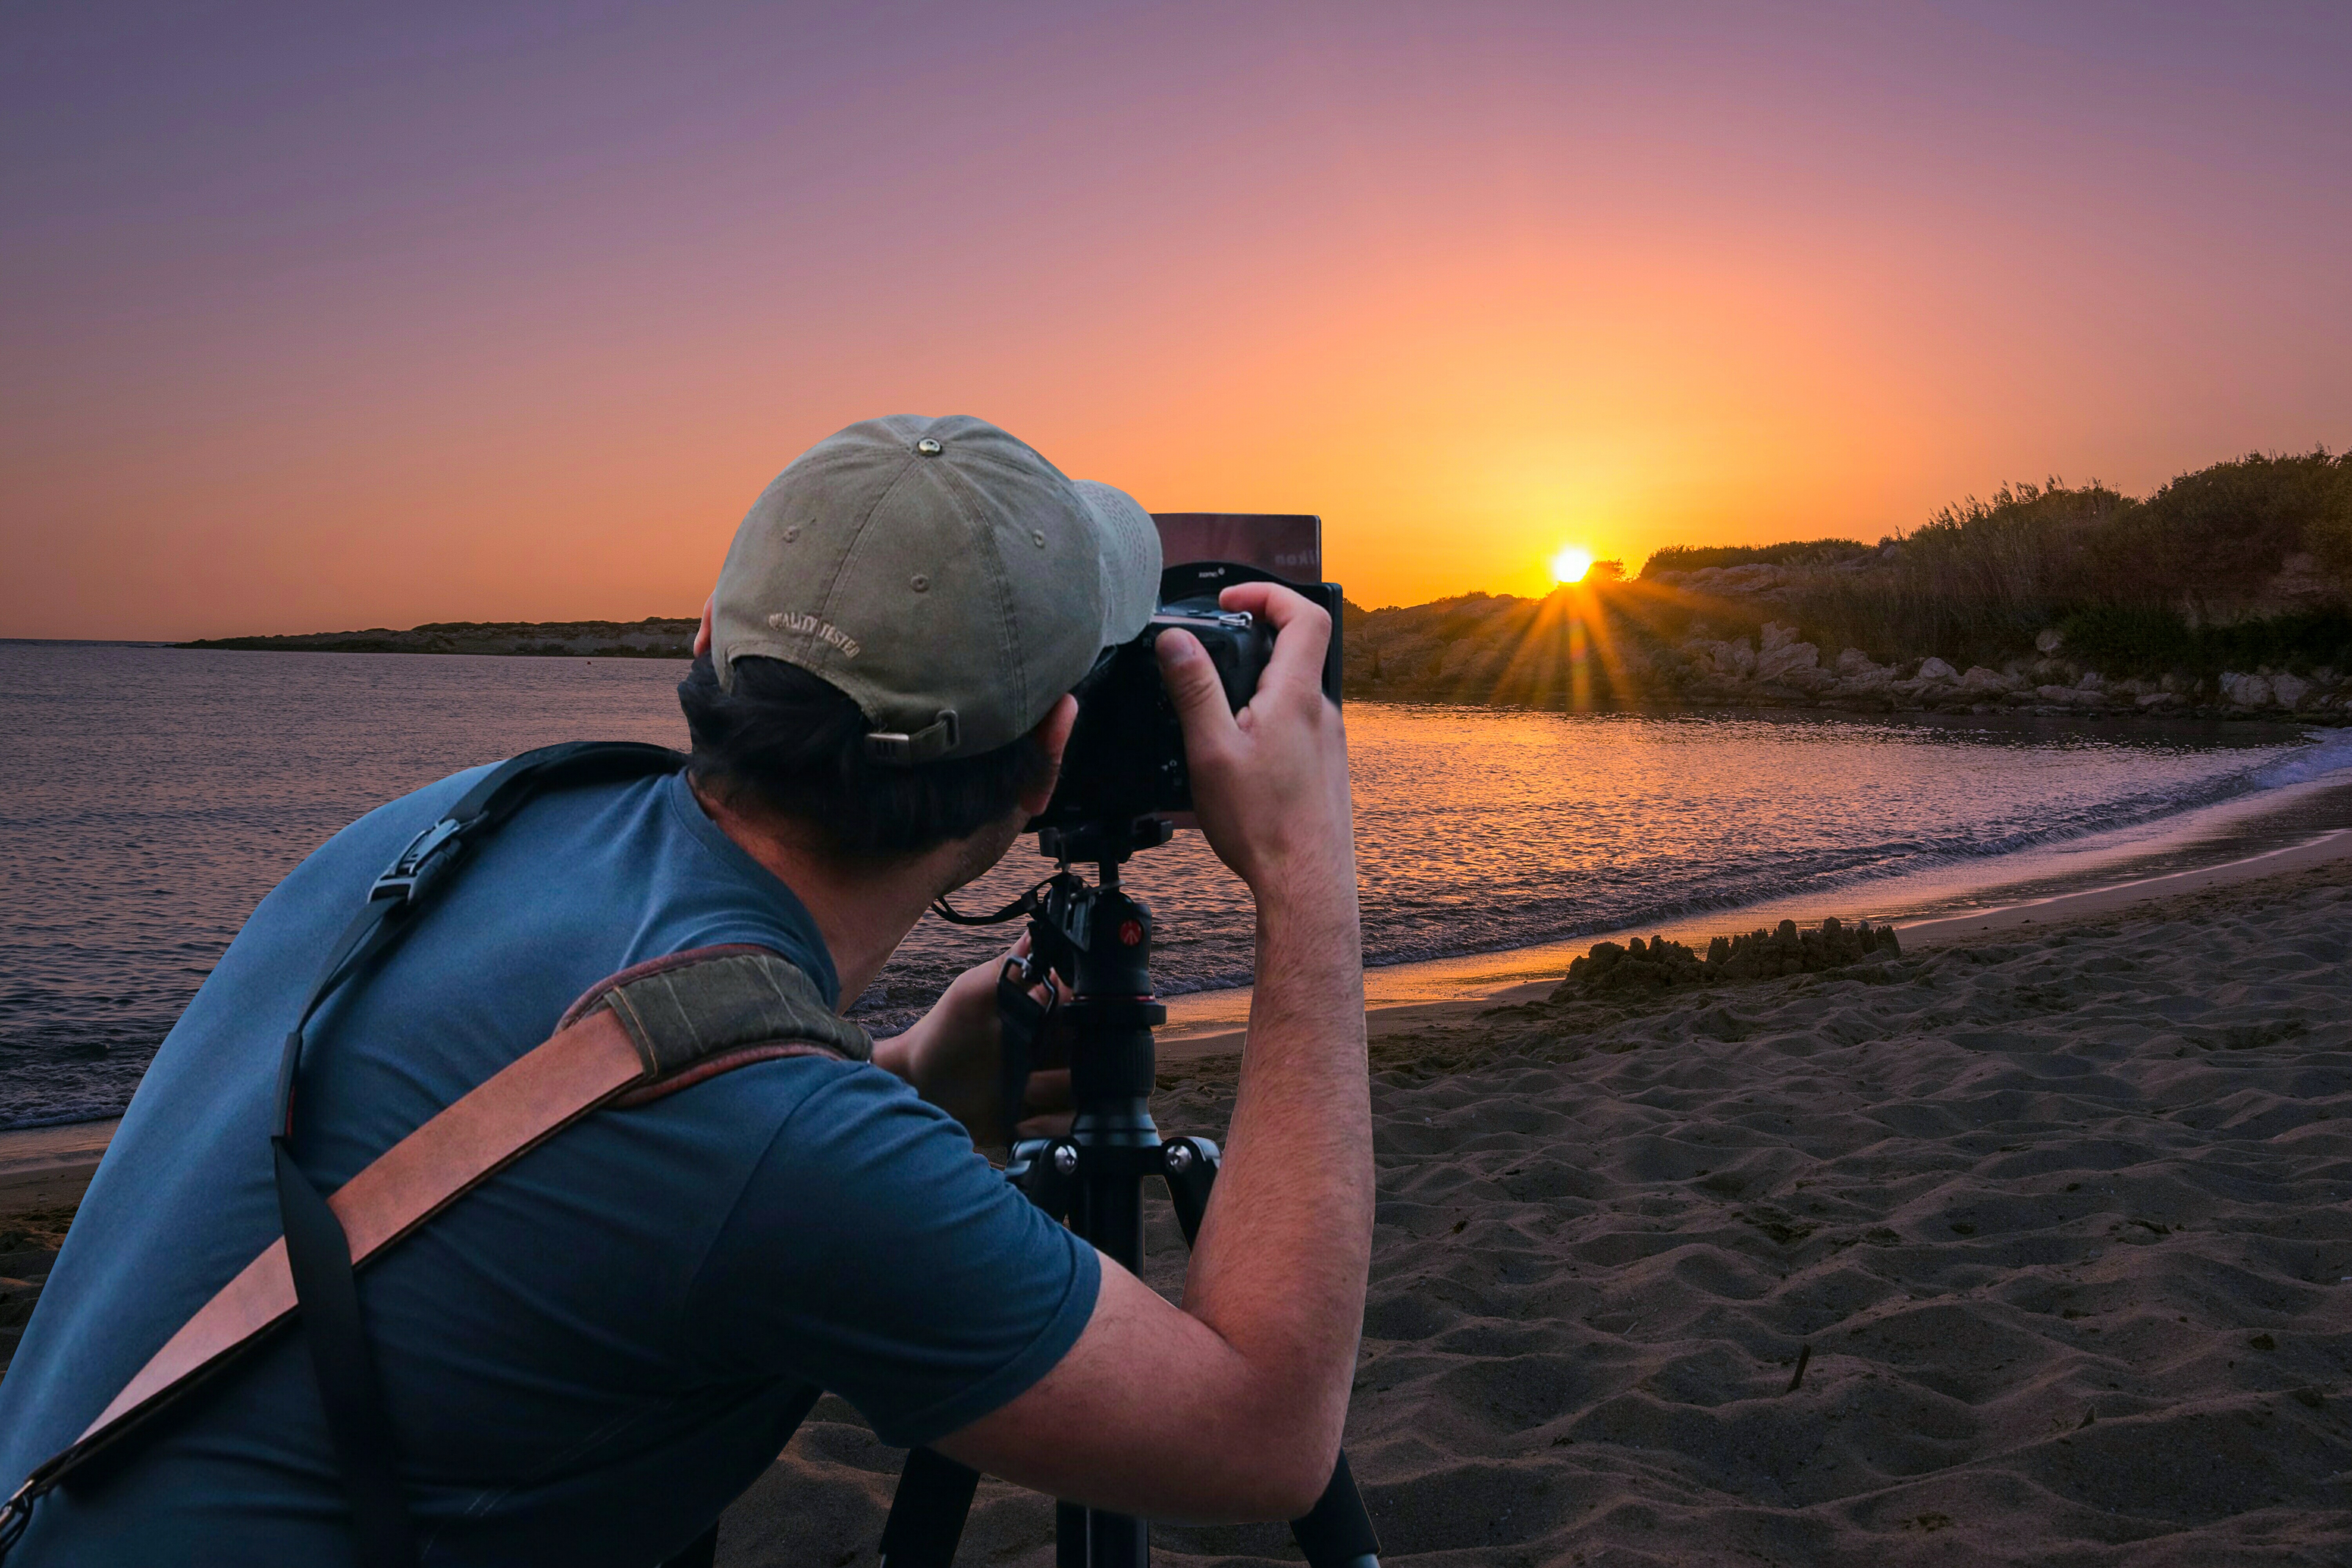
photographer, capture, sunset, camera, man, image, sun, person, photography, goodbye, beach, sea, vacation, landscape, horizon, sunshine, panorama, water, sky, sunrise, evening, fun, reflection, sunlight, sand, cloud, sunglasses, ocean, recreation